Church of St Laurence, Upminster

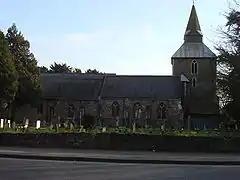

The church of St Laurence, Upminster, is the Church of England parish church in Upminster, England. It is a Grade I listed building. It is the historic minster or church from which Upminster derives its name, meaning 'upper church', probably signifying 'church on higher ground'. The place-name is first attested as 'Upmynster' in 1062, and appears as 'Upmunstra' in the Domesday Book of 1086.